Vercheny

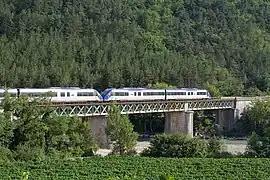
The Vercheny viaduct

Vercheny is a commune in the Drôme department in southeastern France.